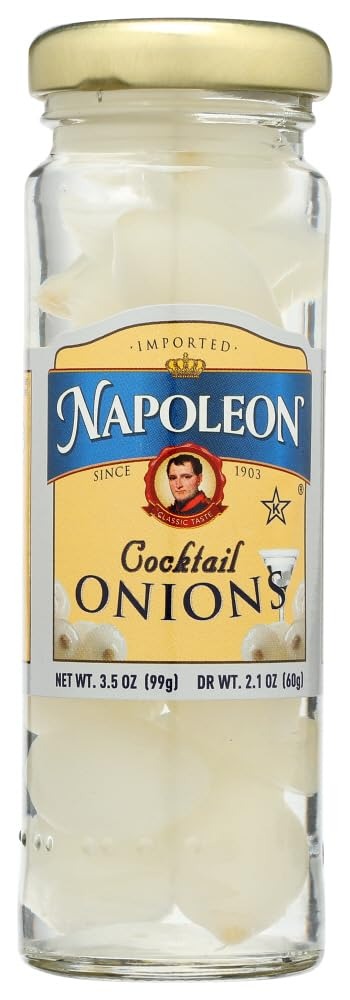
Item Name: Napoleon Cocktail Onions, 3.5 Ounce (Pack of 12)
Bullet Point 1: Vegan.
Bullet Point 2: Kosher.
Bullet Point 3: Gluten-Free.
Bullet Point 4: Non-GMO.
Bullet Point 5: All Natural.
Value: 42.0
Unit: Ounce

Price: 42.27